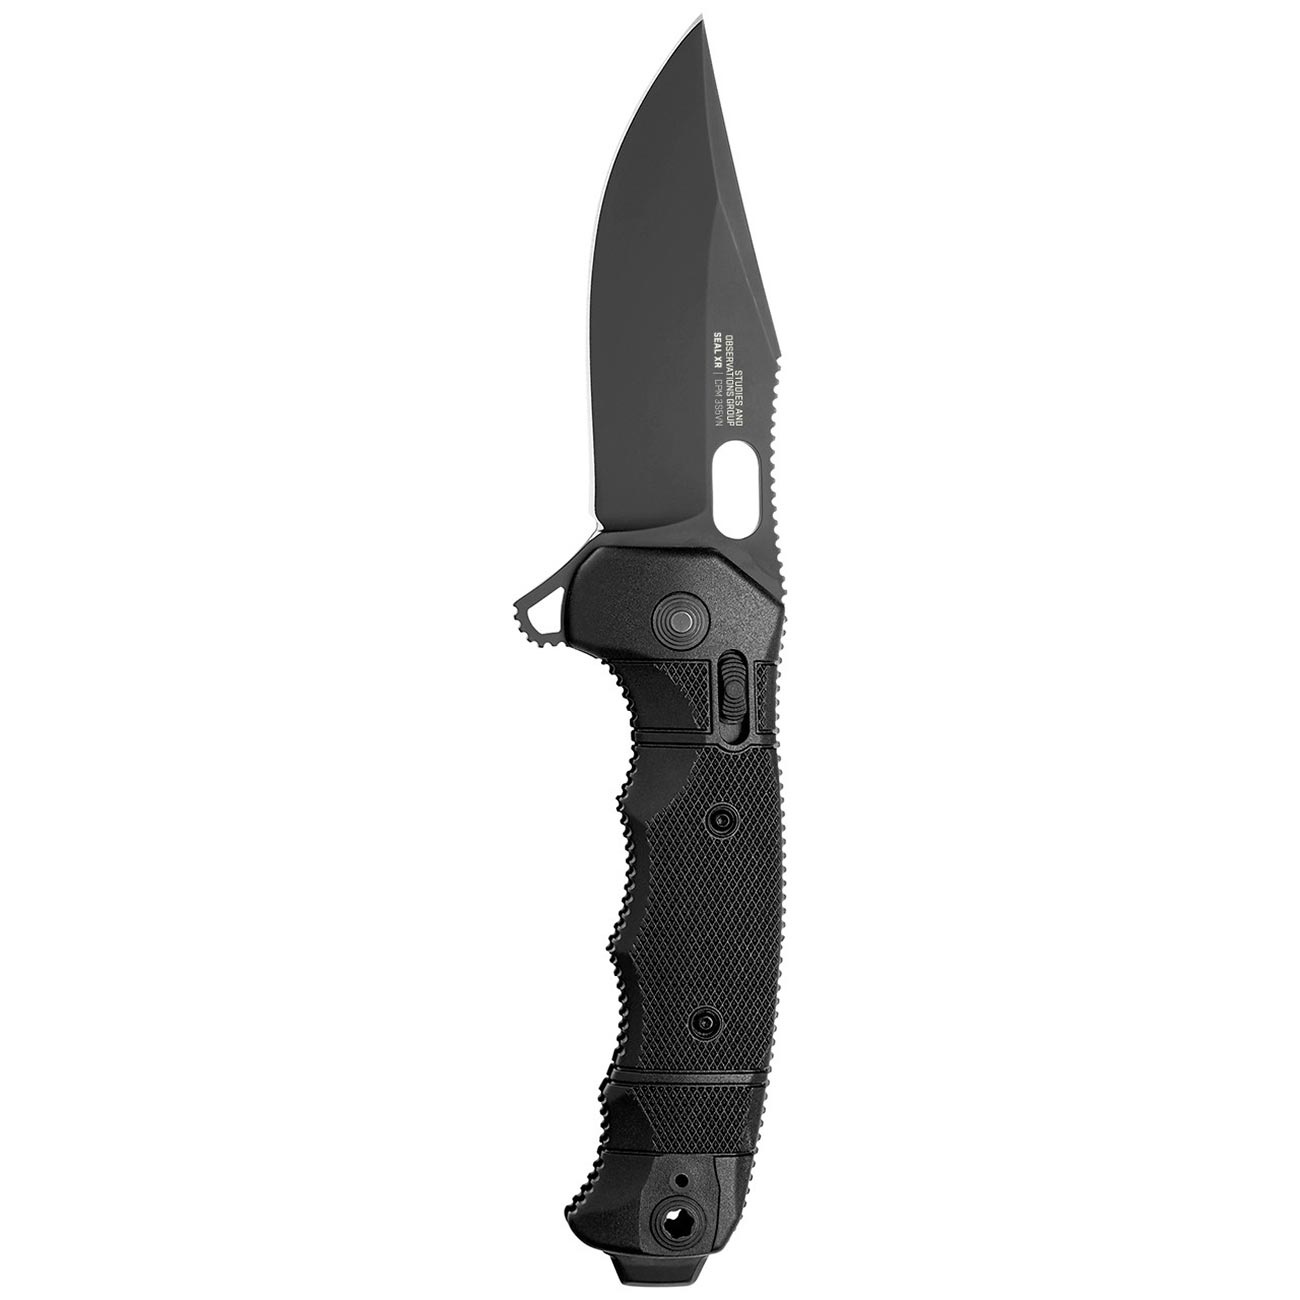
SOG SEAL XR 3.9" Folding Pocket Knife (Blackout)
SOG SEAL XR 3.9" Folding Pocket Knife (Blackout)
Brand: SOG
Category: Hardware > Tools > Tool Knives